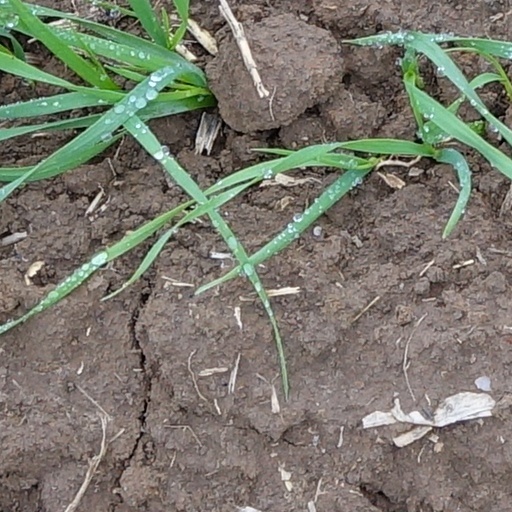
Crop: wheat